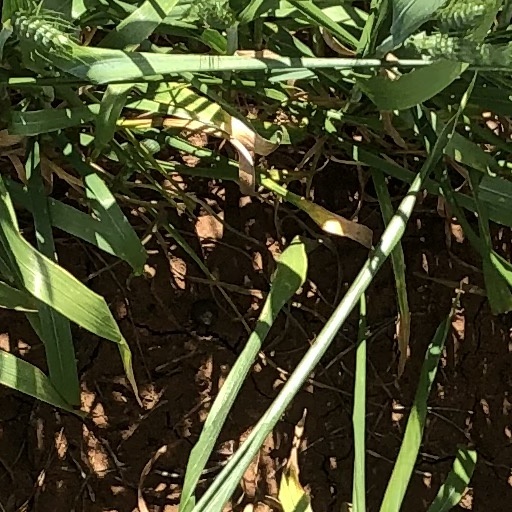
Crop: wheat